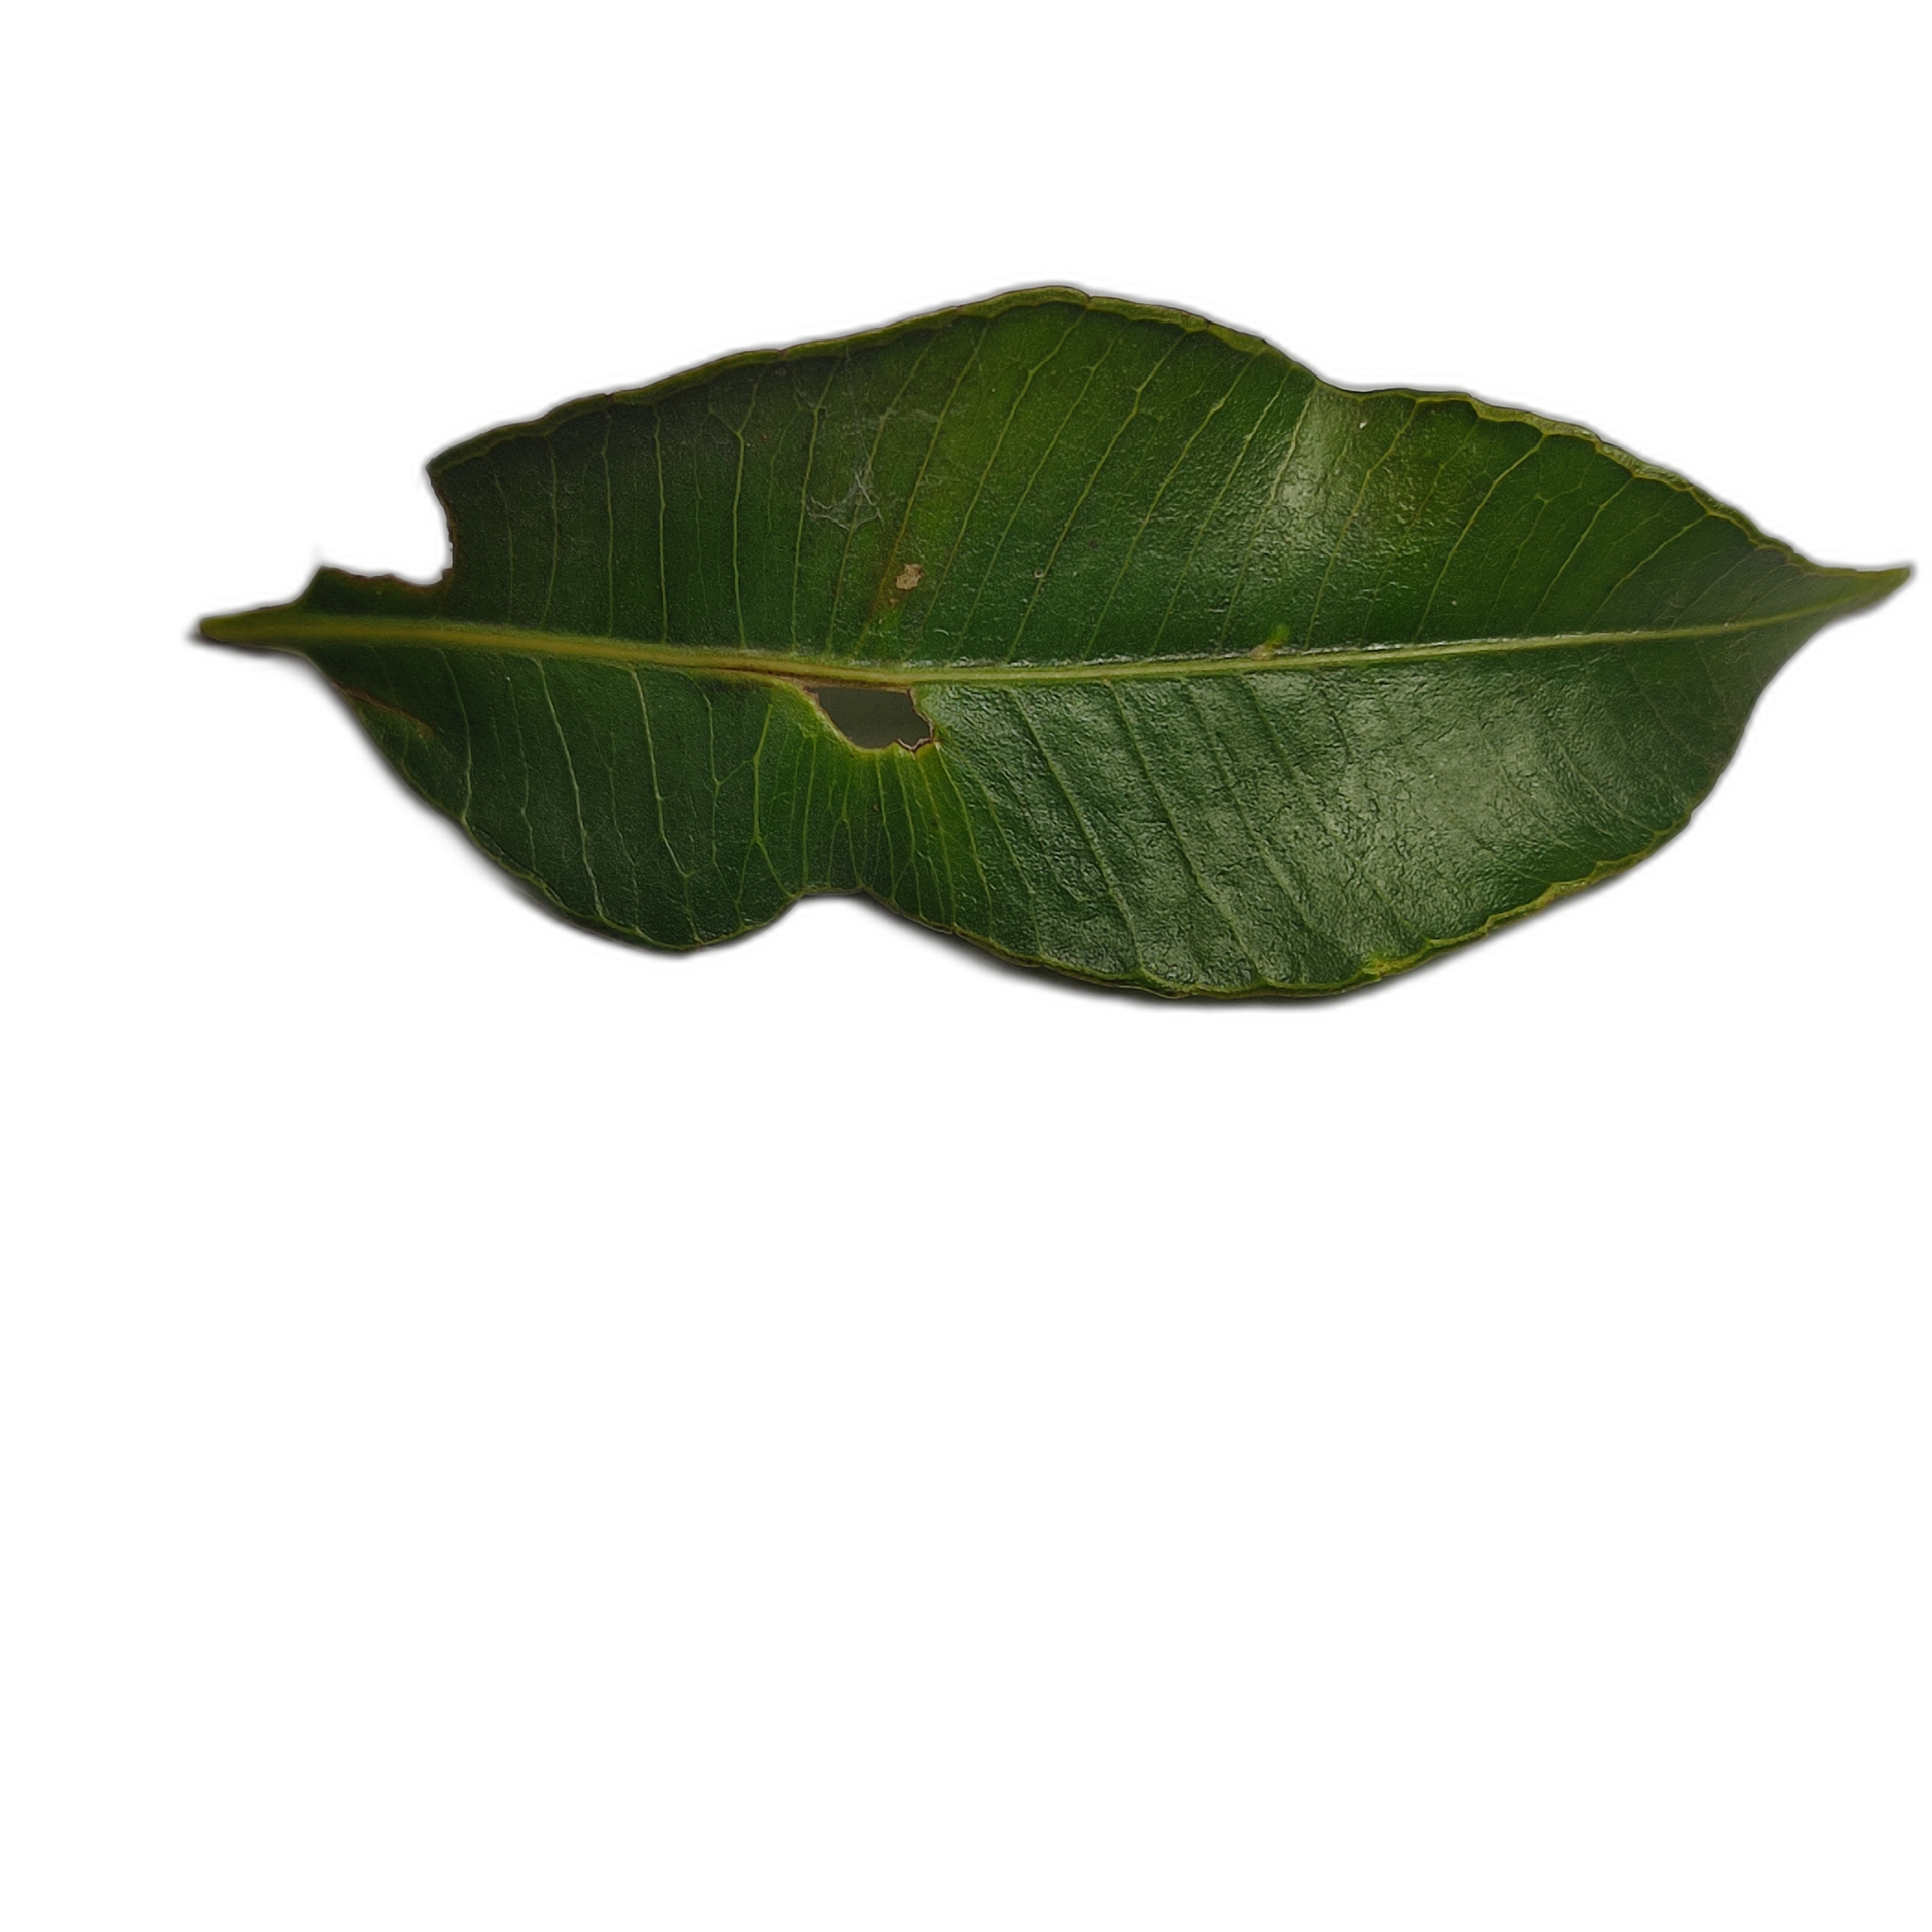
Label: not_healthy